Salamander

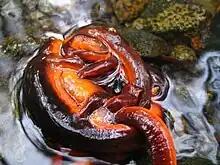
Sierra newt amplexus found in stream at Woolman Semester in Nevada County, California

Many salamanders do not use vocalisations, and in most species the sexes look alike, so they use olfactory and tactile cues to identify potential mates, and sexual selection occurs. Pheromones play an important part in the process and may be produced by the abdominal gland in males and by the cloacal glands and skin in both sexes. Males are sometimes to be seen investigating potential mates with their snouts. In Old World newts, "Triturus" spp., the males are sexually dimorphic and display in front of the females. Visual cues are also thought to be important in some "Plethodont" species.